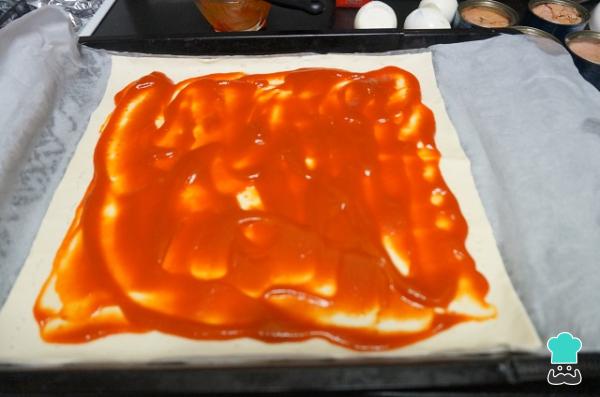
Cubrimos la masa con tomate frito, dejando un poco del borde sin tomate.